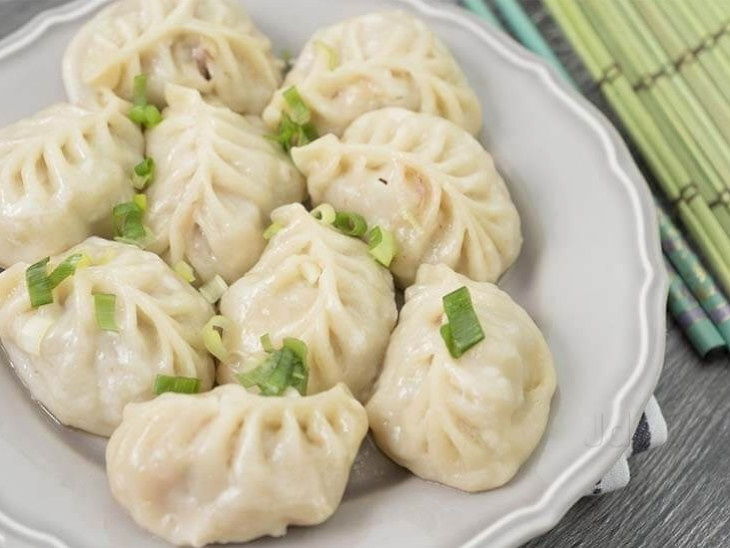
Dish: momos